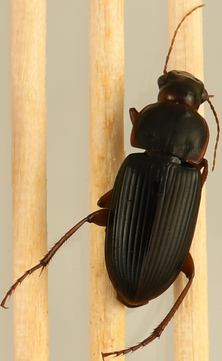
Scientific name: Harpalus pensylvanicus
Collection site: Blandy Experimental Farm Site (BLAN), plot BLAN_003